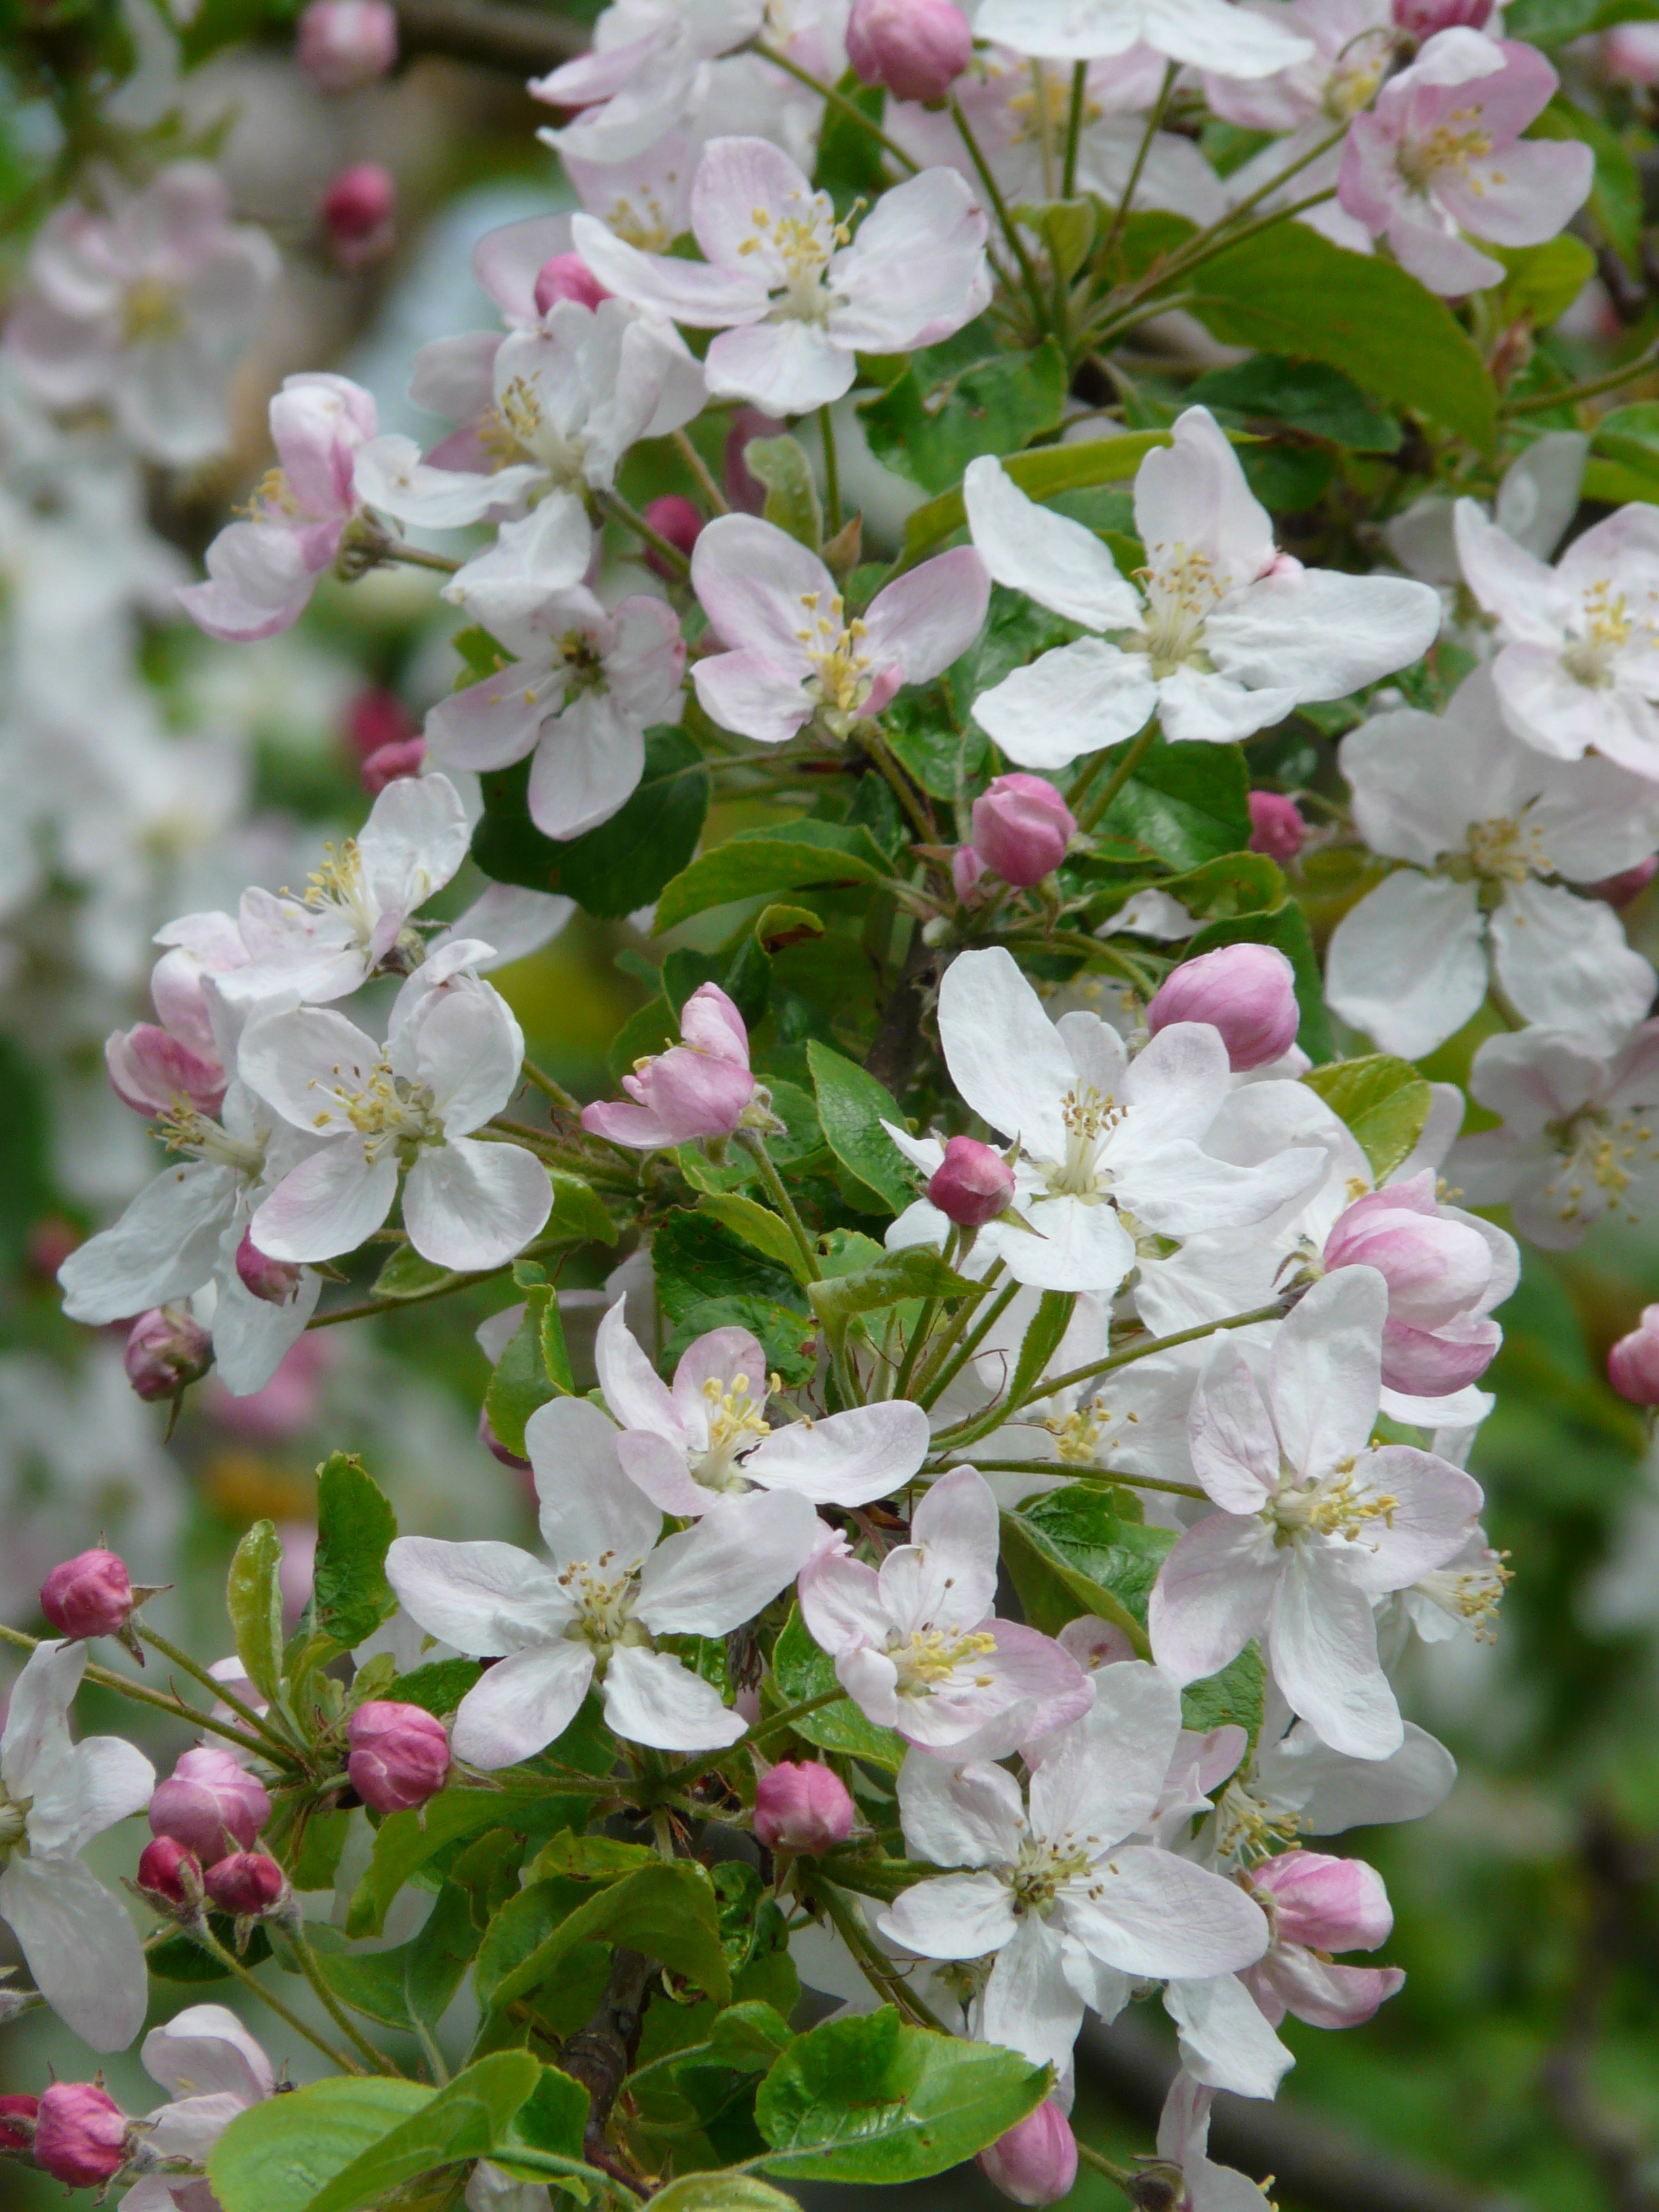
tree, branch, blossom, plant, white, flower, petal, bloom, food, spring, produce, pink, shrub, smell, beautiful, apple tree, flowering plant, rose family, malus, apple blossoms, land plant